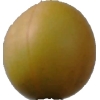
Label: cherry_wax